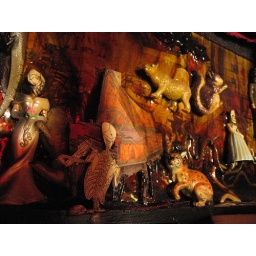
plastic animals in marine varnish